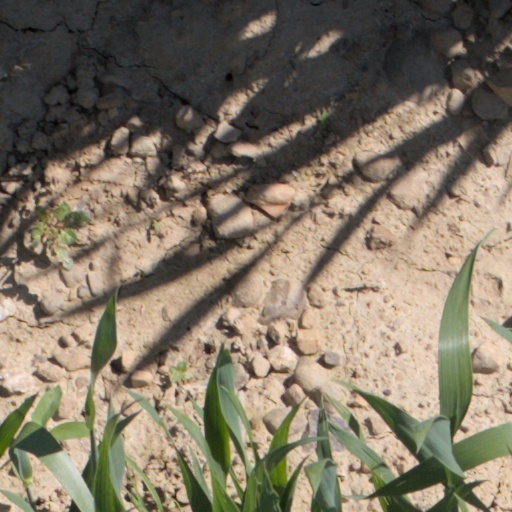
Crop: wheat